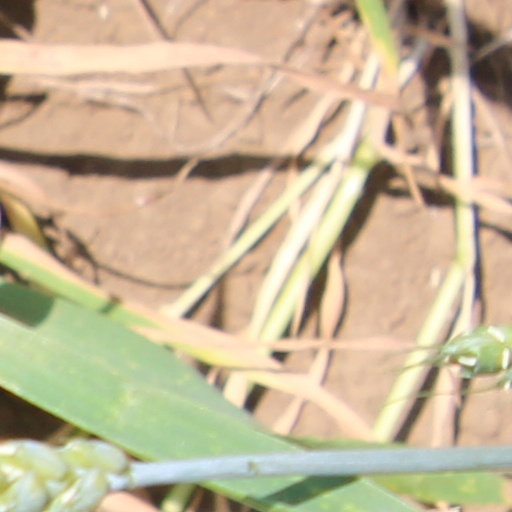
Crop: wheat